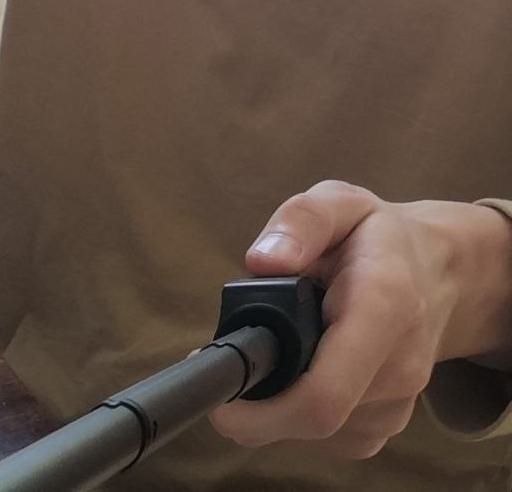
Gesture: no_gesture